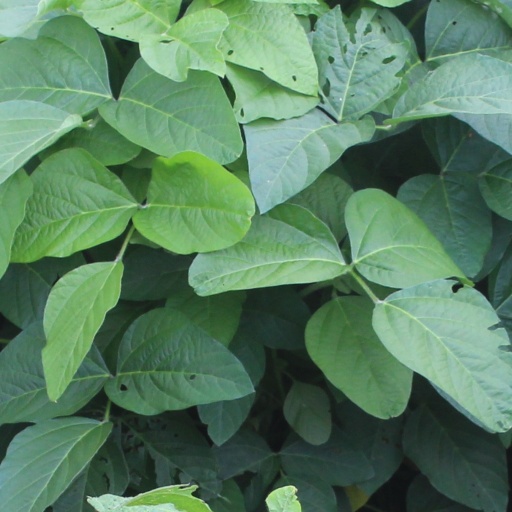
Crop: soybean